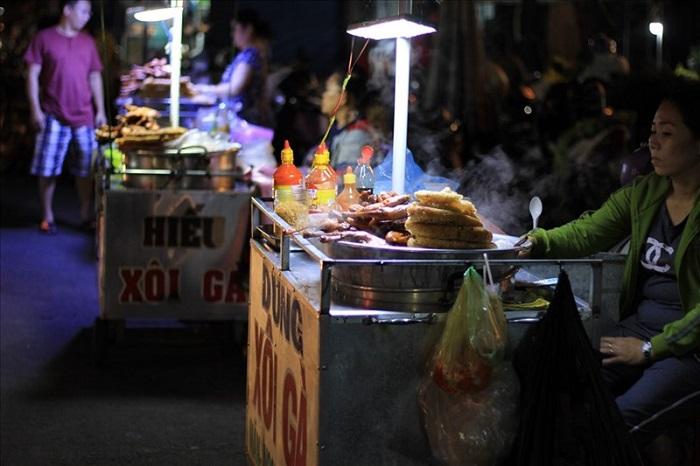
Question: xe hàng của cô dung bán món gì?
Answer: xôi gà